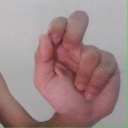
अक्षर: ढ